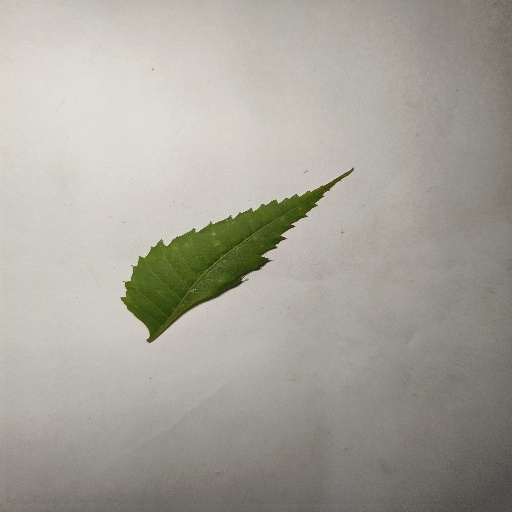
Species: Neem
Leaf condition: Healthy Leaf